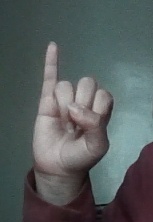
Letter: meem